Albert Wratislaw

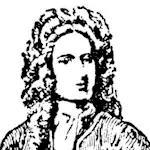
Albert Henry Wratislaw

Albert Henry Wratislaw (5 November 1822 – 3 November 1892) was an English clergyman and Slavonic scholar of Czech descent.